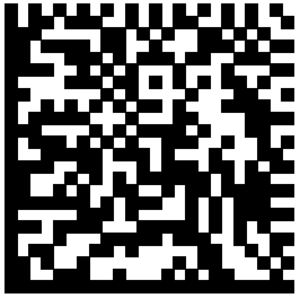
Semacode est une société éditeur informatique basée à Waterloo en Ontario au Canada.